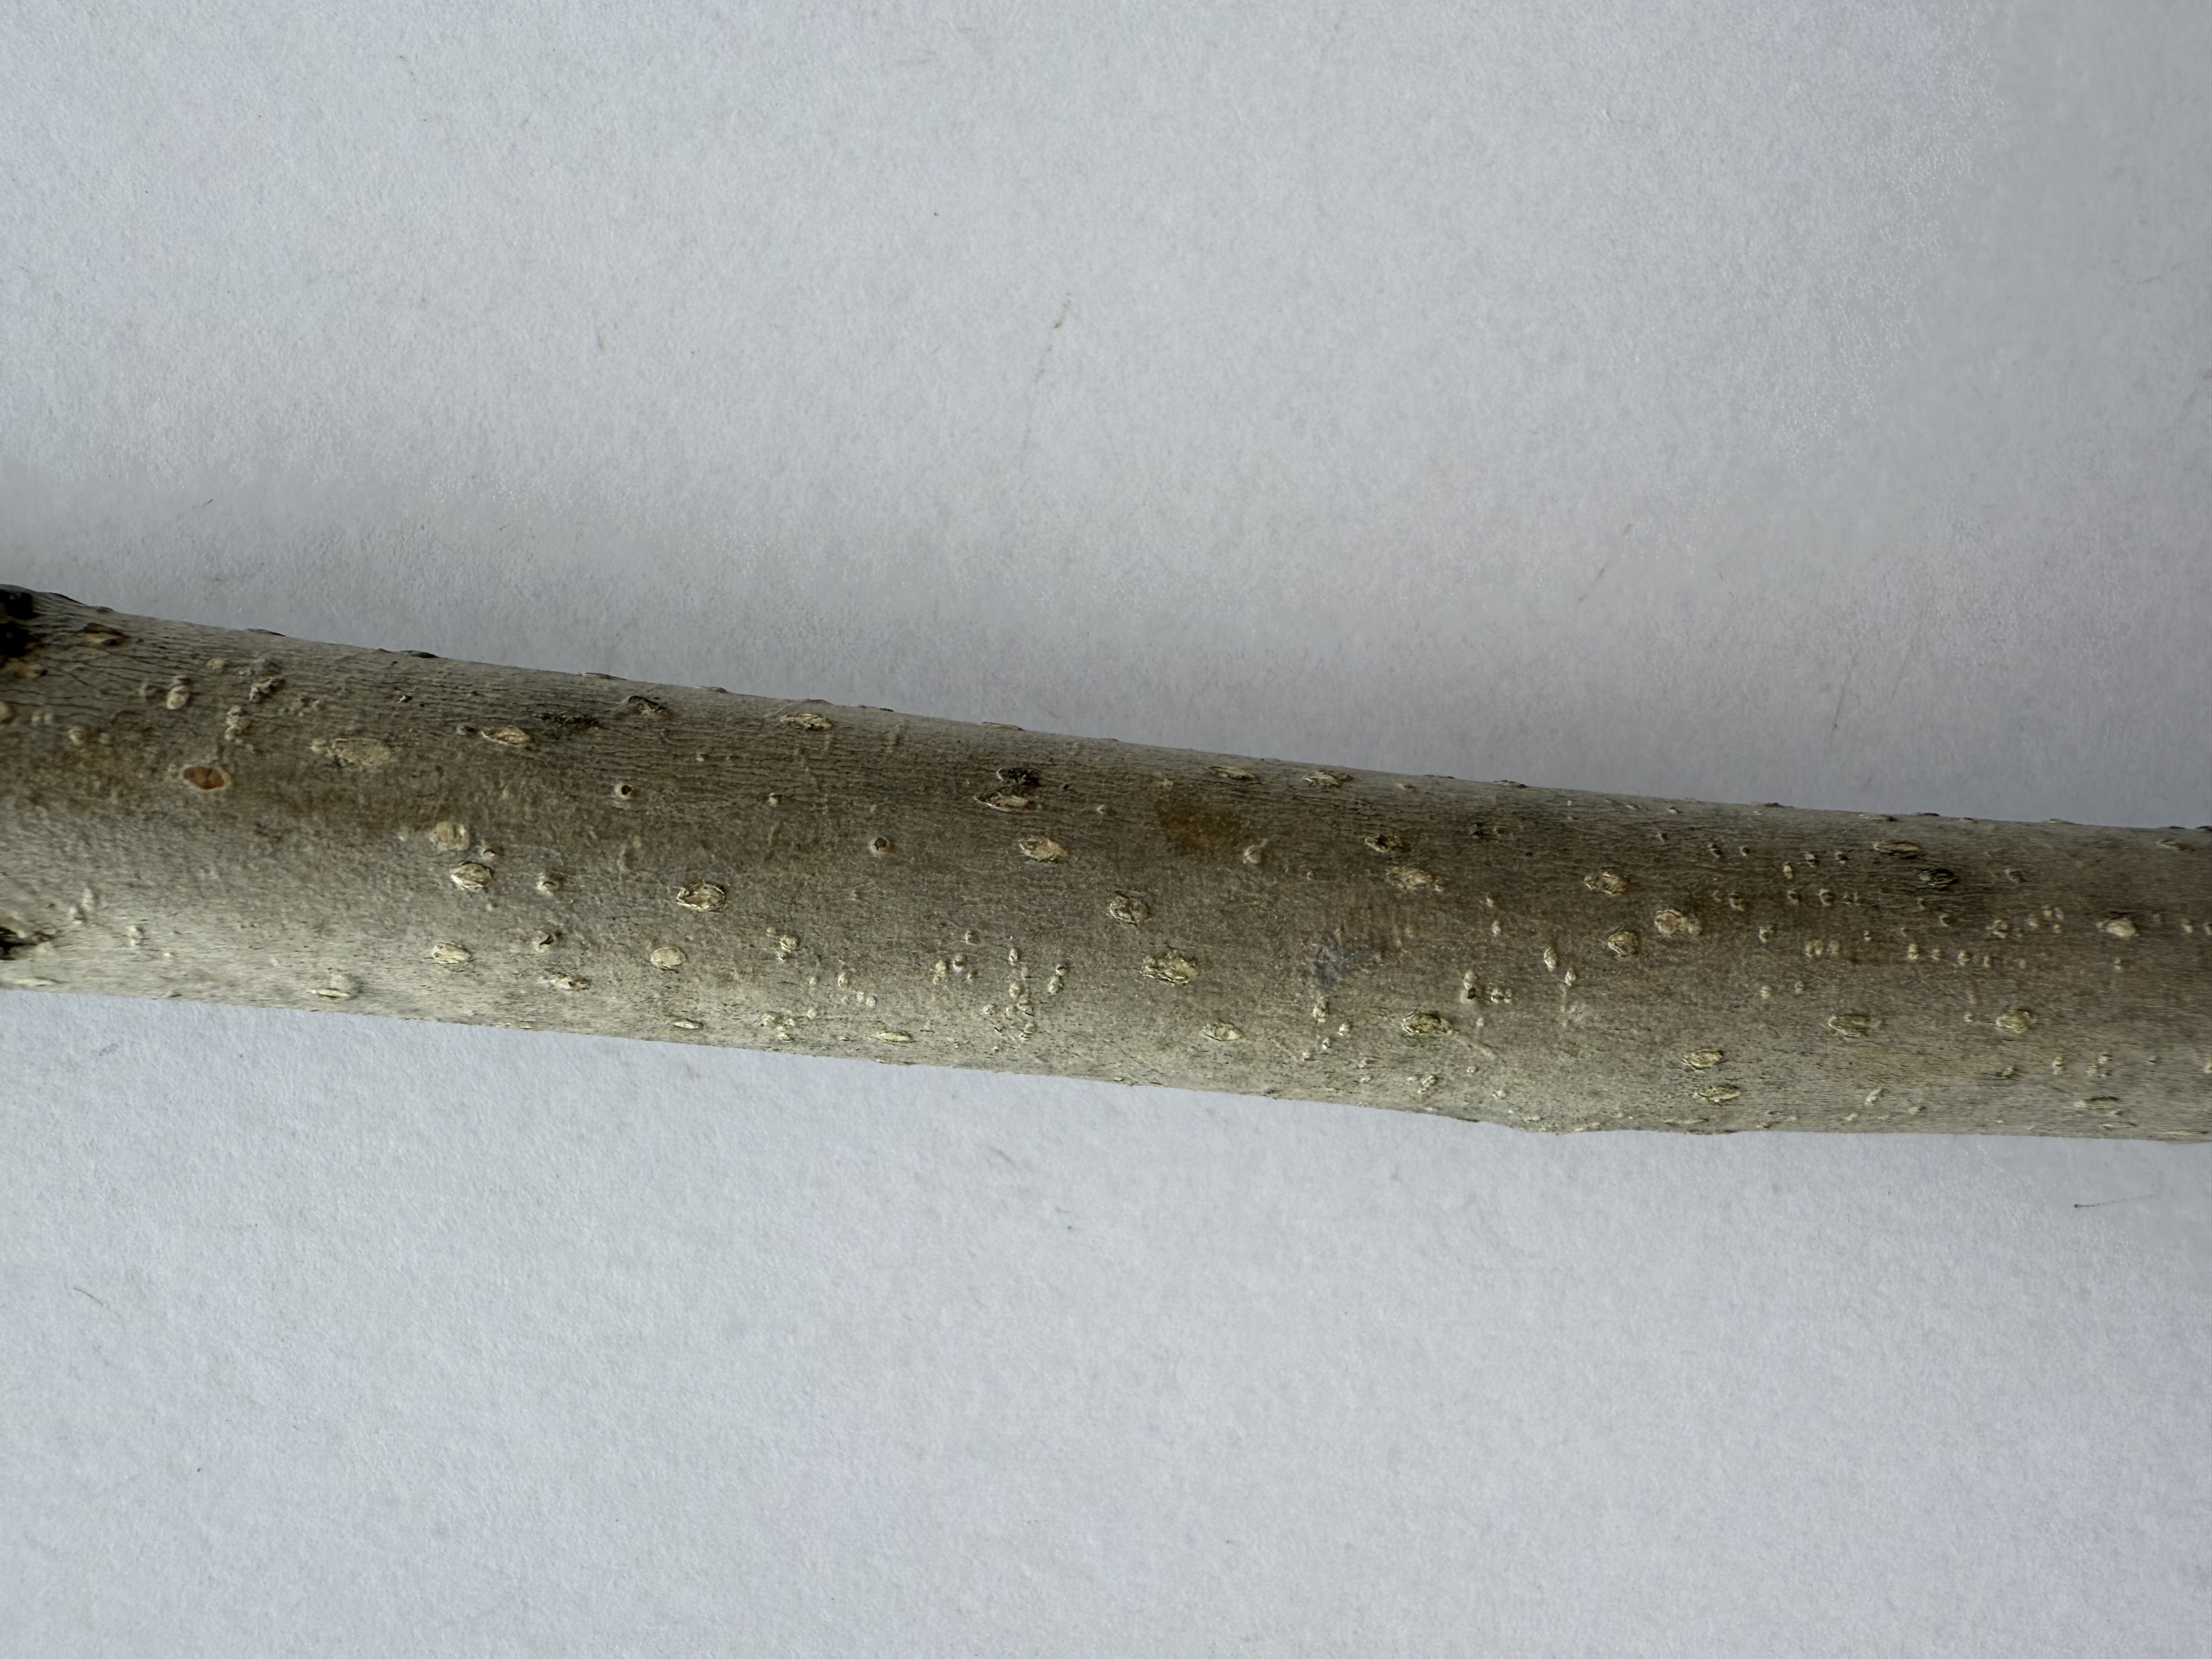
Variety: White Mulberry